Tulane University

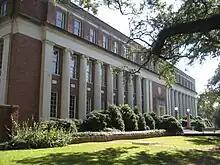
Jones Hall, where the School of Law was located from 1969 until 1995. It now acts as a Special Collections library and houses Classical Studies, Jewish Studies, and Stone Center for Latin American Studies.

The Tulane University Health Sciences campus is located in the downtown New Orleans Central Business District between the Mercedes-Benz Superdome and Canal Street in 18 mid/high-rise buildings, which house the School of Medicine, the School of Public Health and Tropical Medicine, and the main campus of the Tulane Medical Center. In addition to medical and public health education, the Health Sciences campus is the central location for biomedical research. Students and faculty from the Health Sciences campus are also involved in community-wide health promotion, such as community health fairs and distributing condoms to address the high rate of STIs in New Orleans. In 2014, the Tulane University School of Social Work relocated from the Uptown campus to the Health Sciences campus, with facilities located in a renovated historic building on Elk Place.